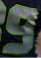
Number: 9